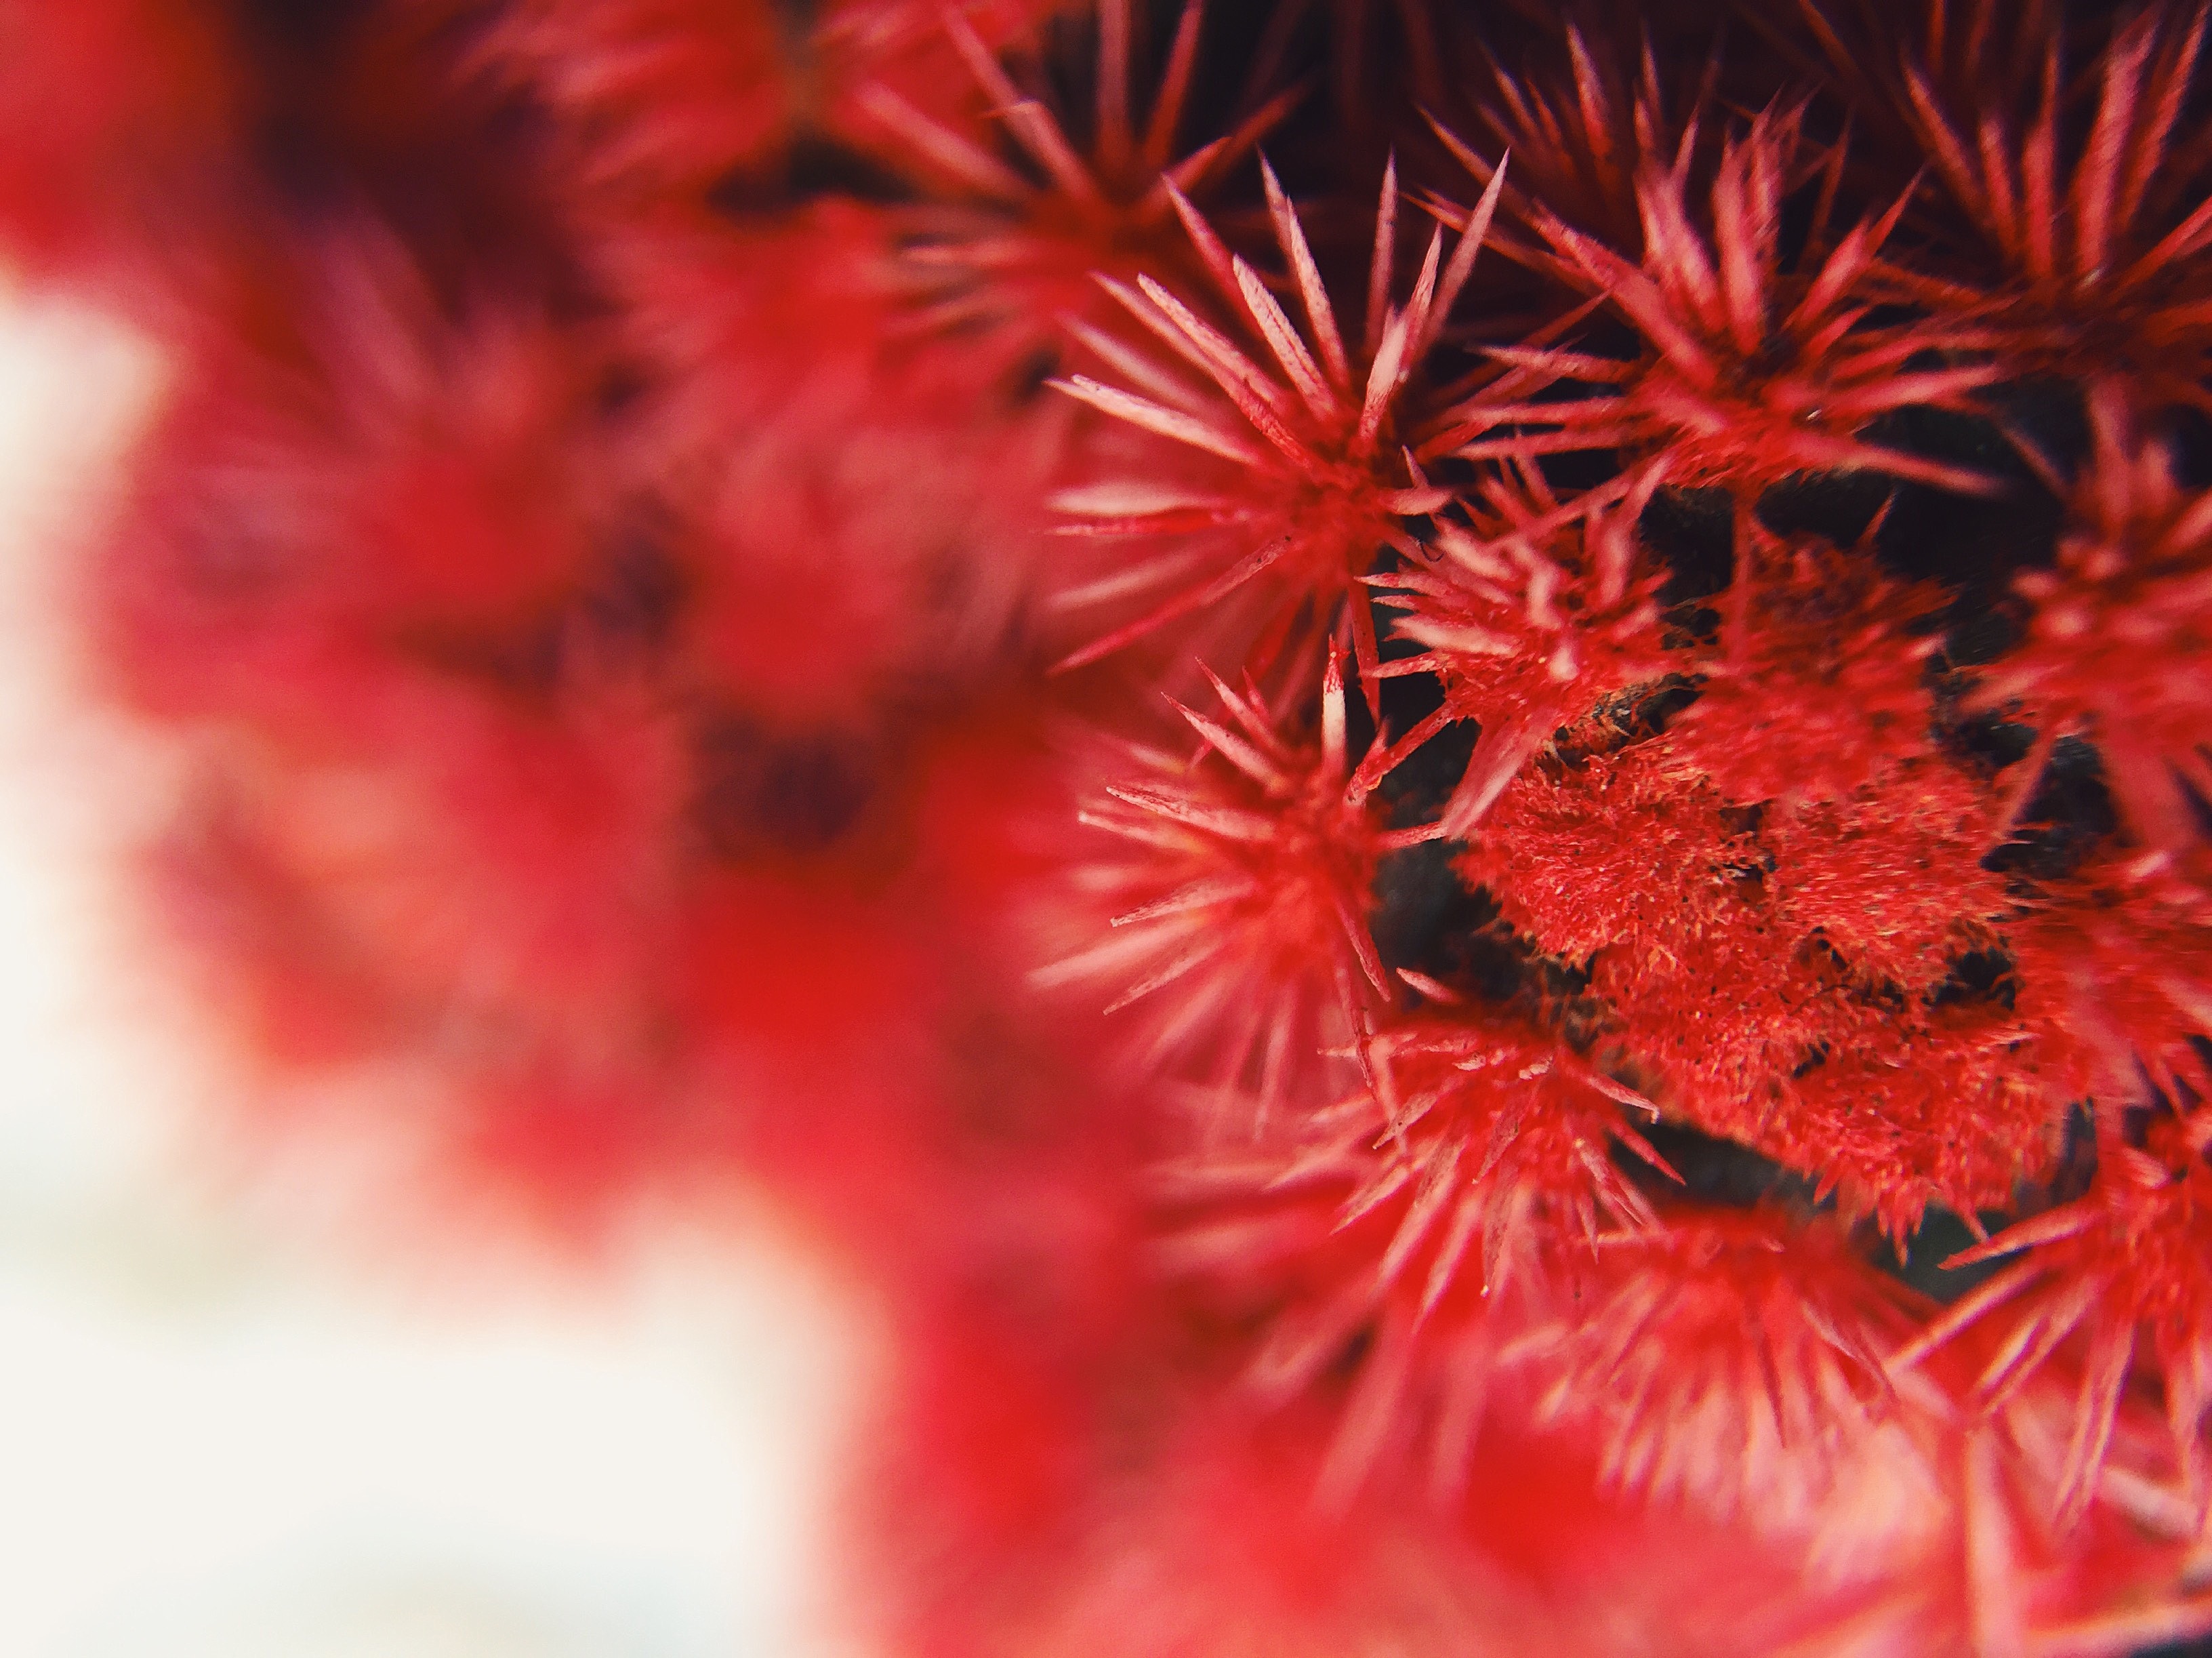
plant, flower, petal, red, produce, coral, close up, macro photography, flowering plant, daisy family, land plant